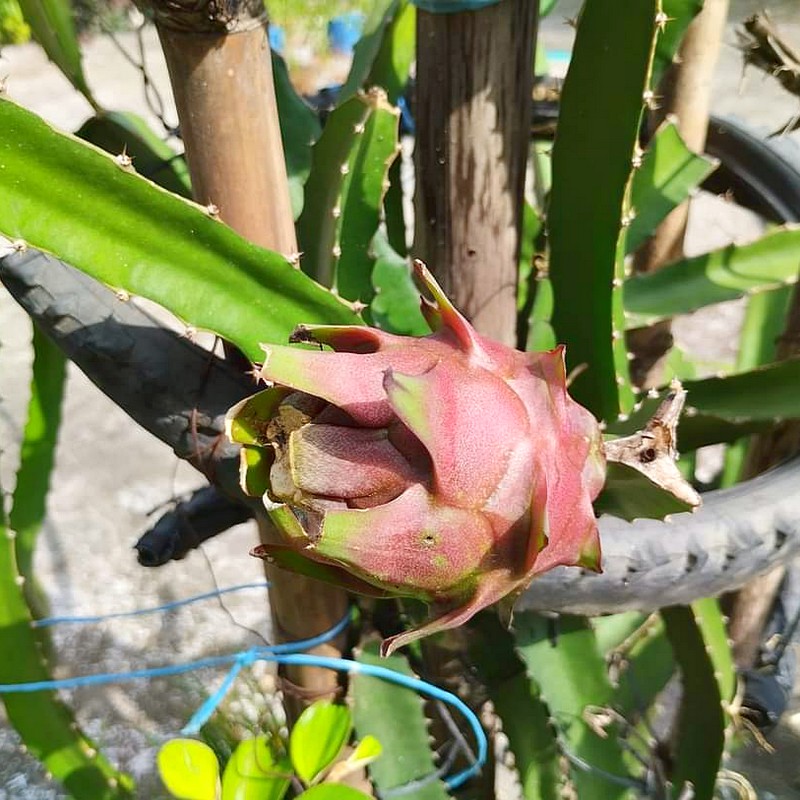
Label: Mature Dragon Fruit